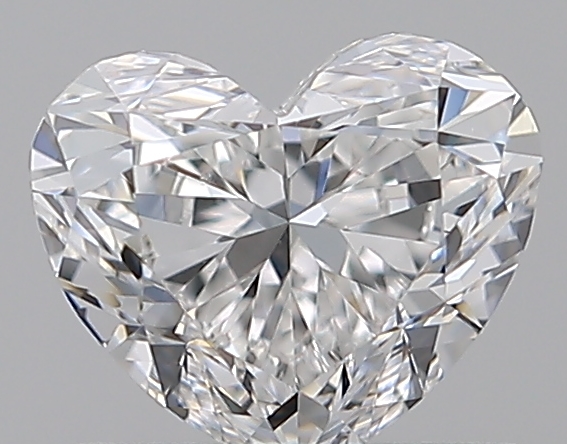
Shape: heart
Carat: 0.7
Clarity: VS1
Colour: E
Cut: EX
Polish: EX
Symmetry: VG
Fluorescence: N
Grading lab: GIA
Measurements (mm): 5.12 x 6.04 x 3.53